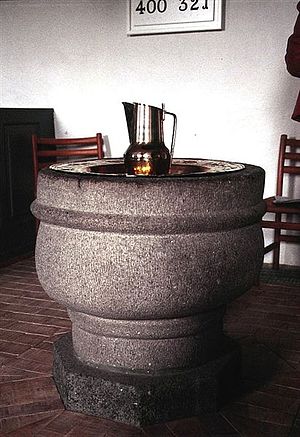
Resen Kirke (Skive Kommune) / Inventar
Den romanske døbefont
Resen Kirke, (Skive Kommune), døbefont
Resen Kirke er en kirke beliggende i købstaden Skive. Navnet Resen kommer sandsynligvis af det oldnordiske "Risâ", som betyder "stå op", "rejse sig". Kirken ligger på sognets højeste punkt og tjente i ældre tid som sømærke.